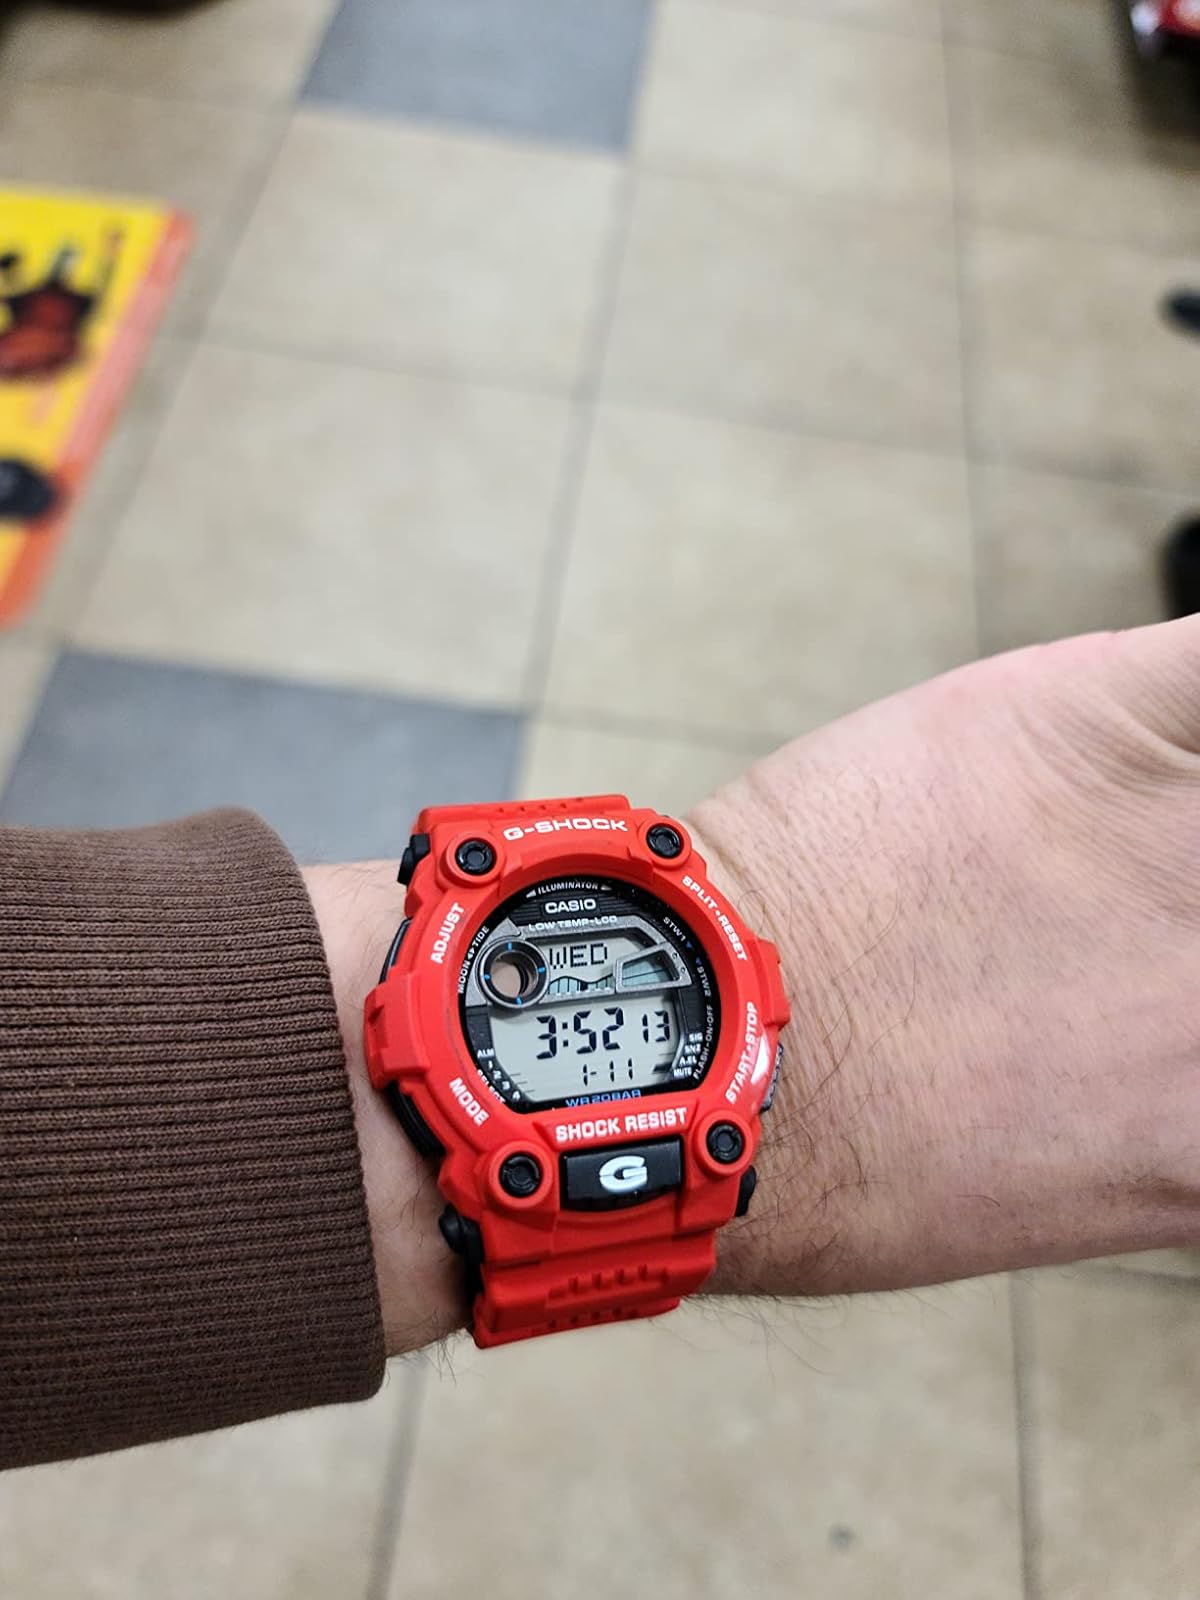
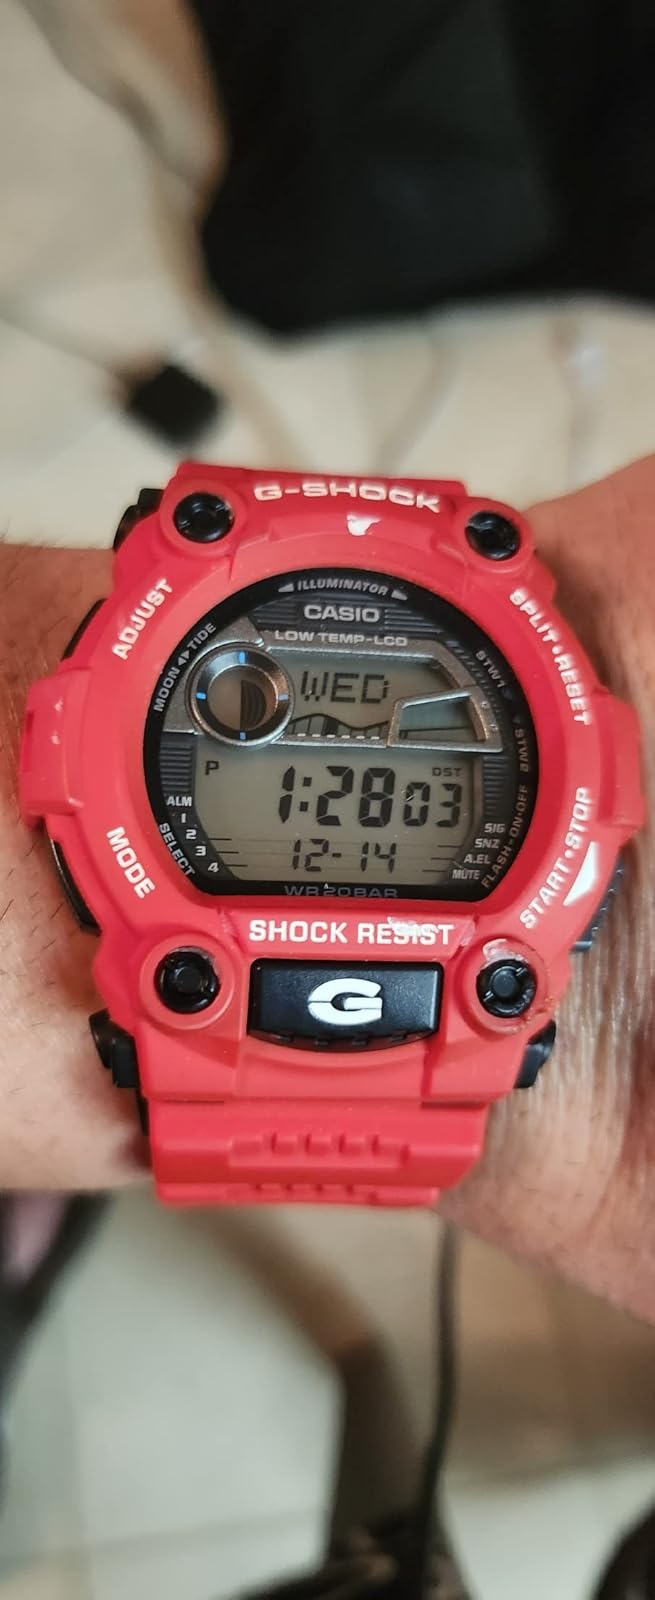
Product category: accessories_watch
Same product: yes